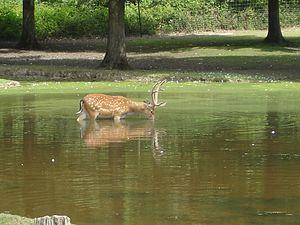
Réserve de la Haute-Touche (36)
L'Indre est un département français de la région Centre-Val de Loire qui tire son nom de l'Indre, une rivière qui le traverse. L'Insee et la Poste lui attribuent le numéro de code 36.
La réserve zoologique de la Haute-Touche est un parc zoologique français du Muséum national d'histoire naturelle, située en région Centre-Val de Loire, dans l'Indre, sur les territoires des communes d'Azay-le-Ferron et d'Obterre. Dans le nord du parc naturel régional de la Brenne, cette réserve prend place dans une forêt de 500 hectares dont 100 sont ouverts au public, ce qui en fait l'un des cinq parcs zoologiques les plus vastes de France.
L'Indre est un département français situé dans la région centre.
Un parc safari est une forme de zoo de type extensif où les animaux sont présentés en semi-liberté.
Obterre est une commune française située dans le département de l'Indre, en région Centre-Val de Loire.